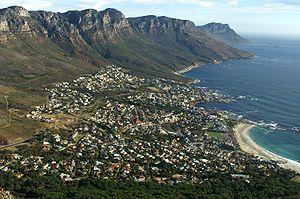
Bakoven est quartier périphérique balnéaire de la ville du Cap en Afrique du Sud. Dominé par la chaîne montagneuse des "12 apôtres" et situé au sud de Camps Bay, sur la côte atlantique, Bakoven est une station balnéaire aisée aux petites plages de sable blanc nichée au sein d'une crique naturelle et rocheuse.